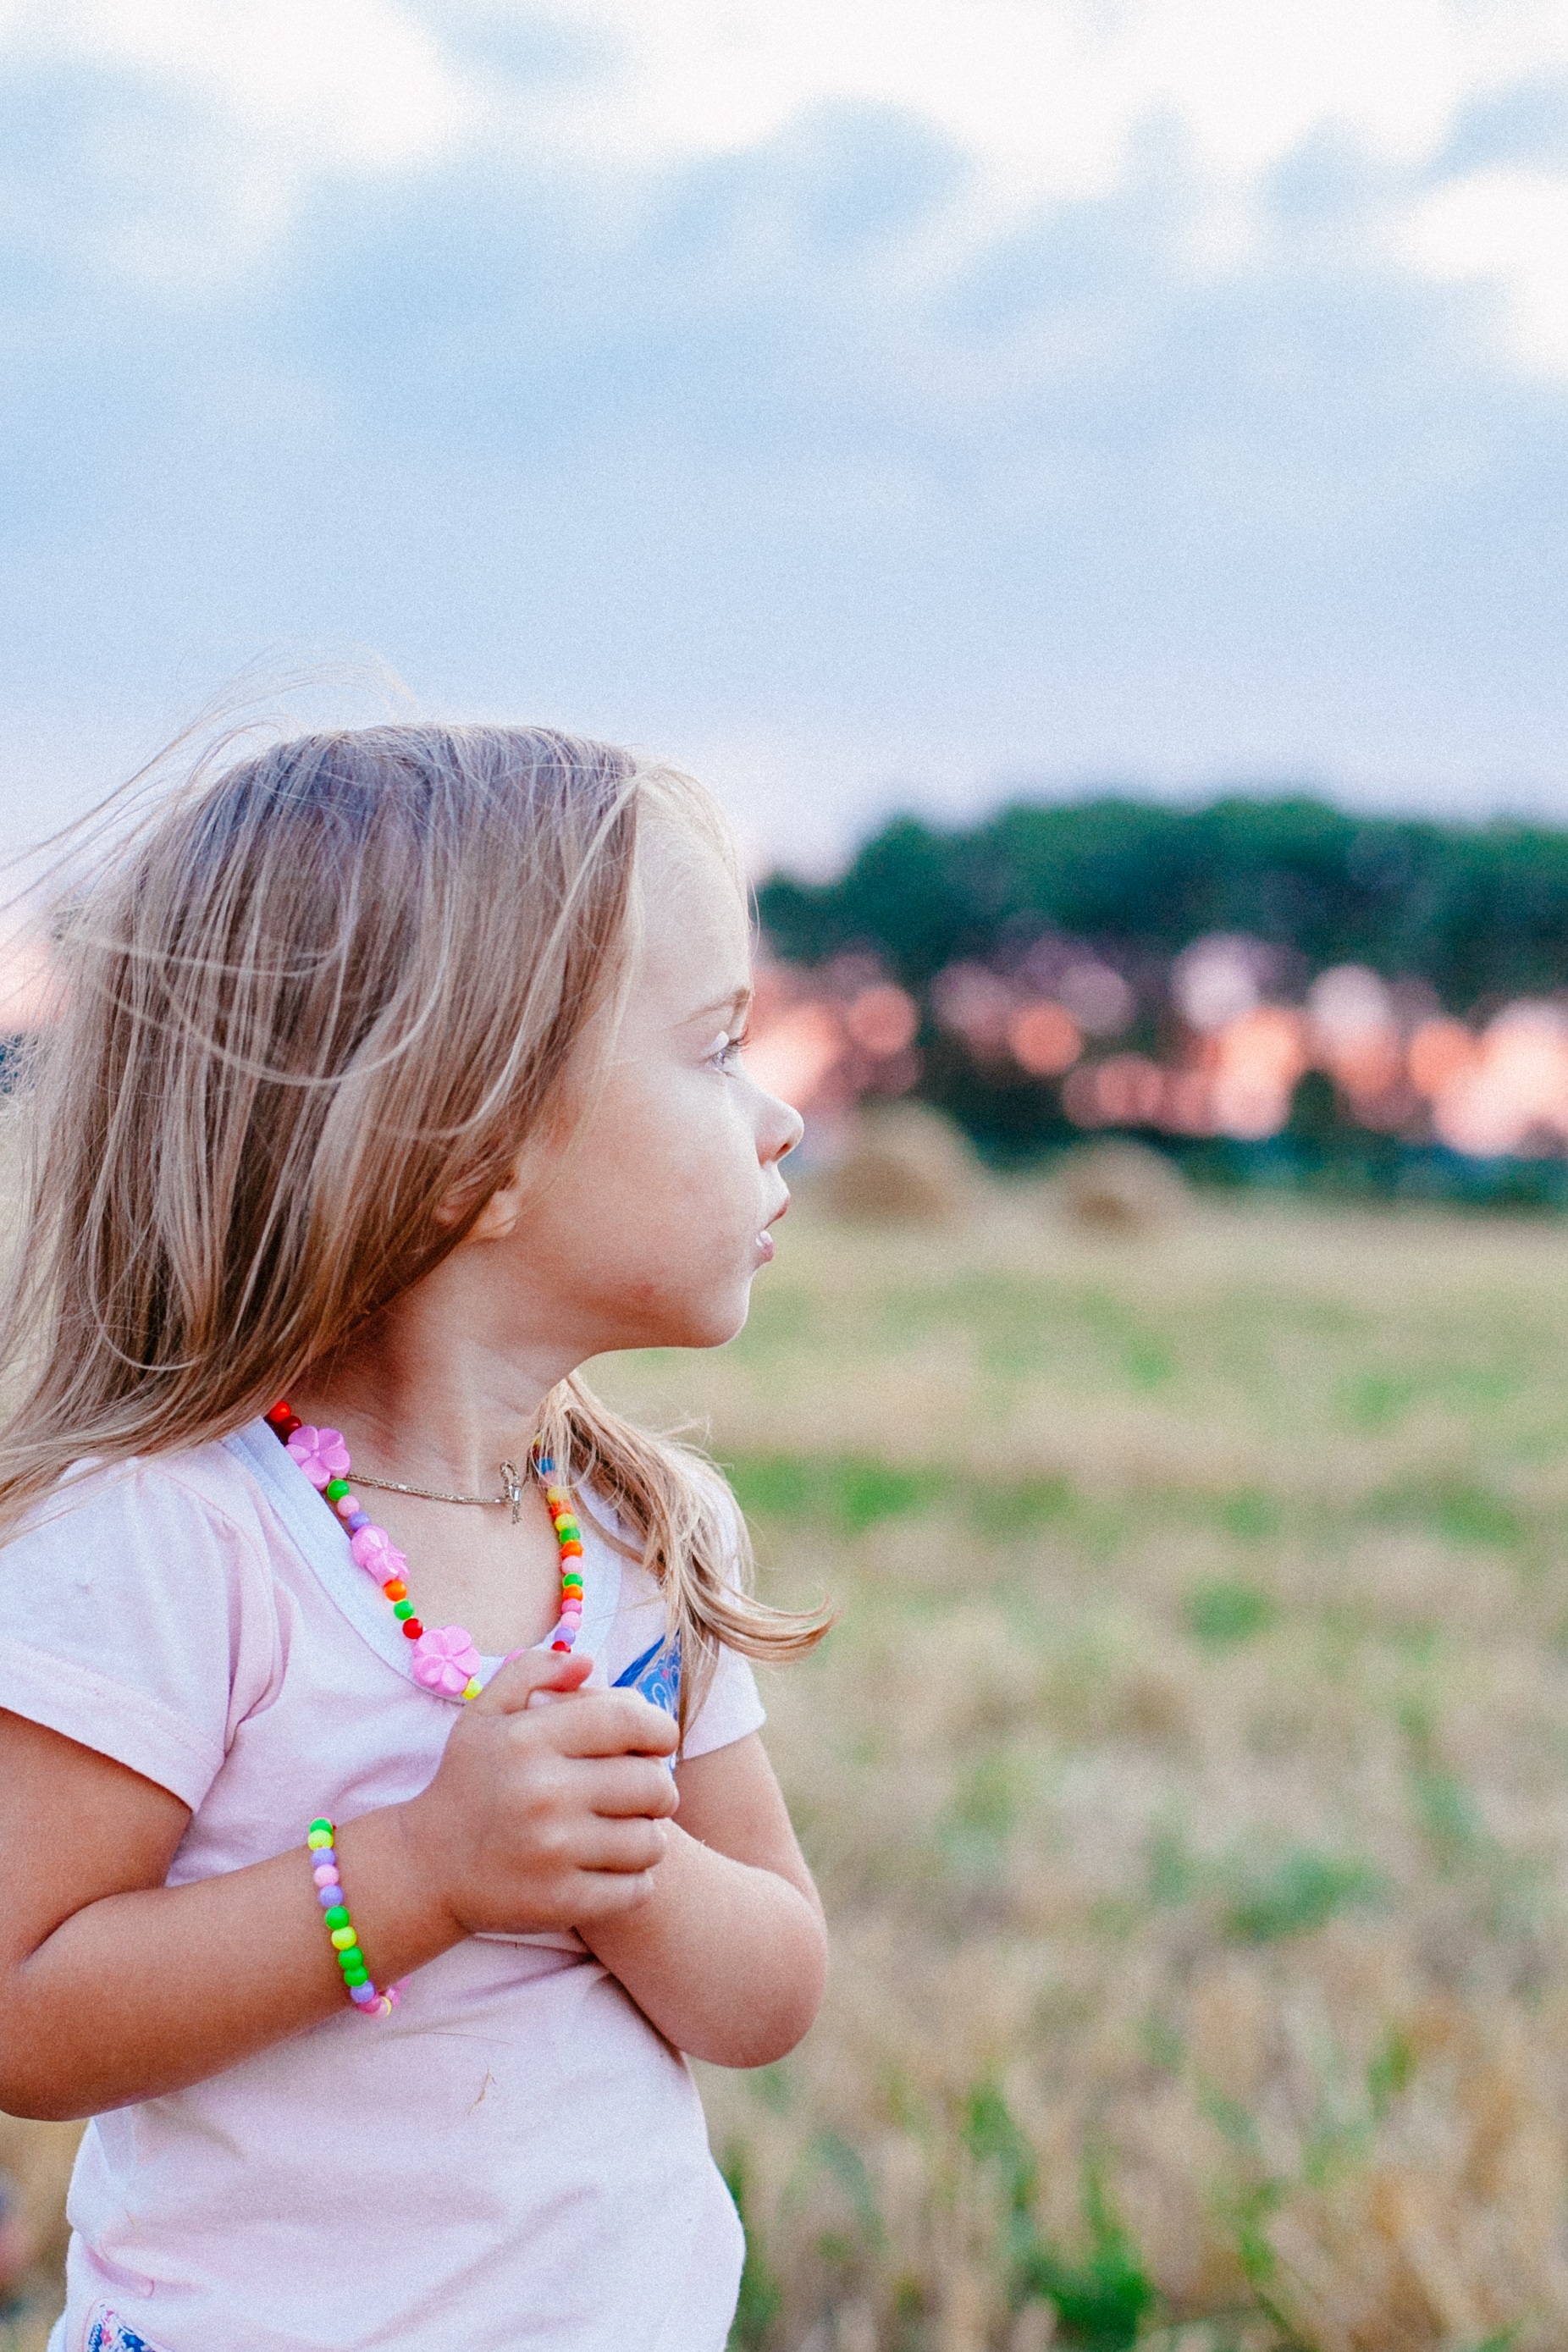
grass, people, girl, flower, love, spring, holiday, child, season, dream, joy, dreams, surprise, thoughts, portrait photography